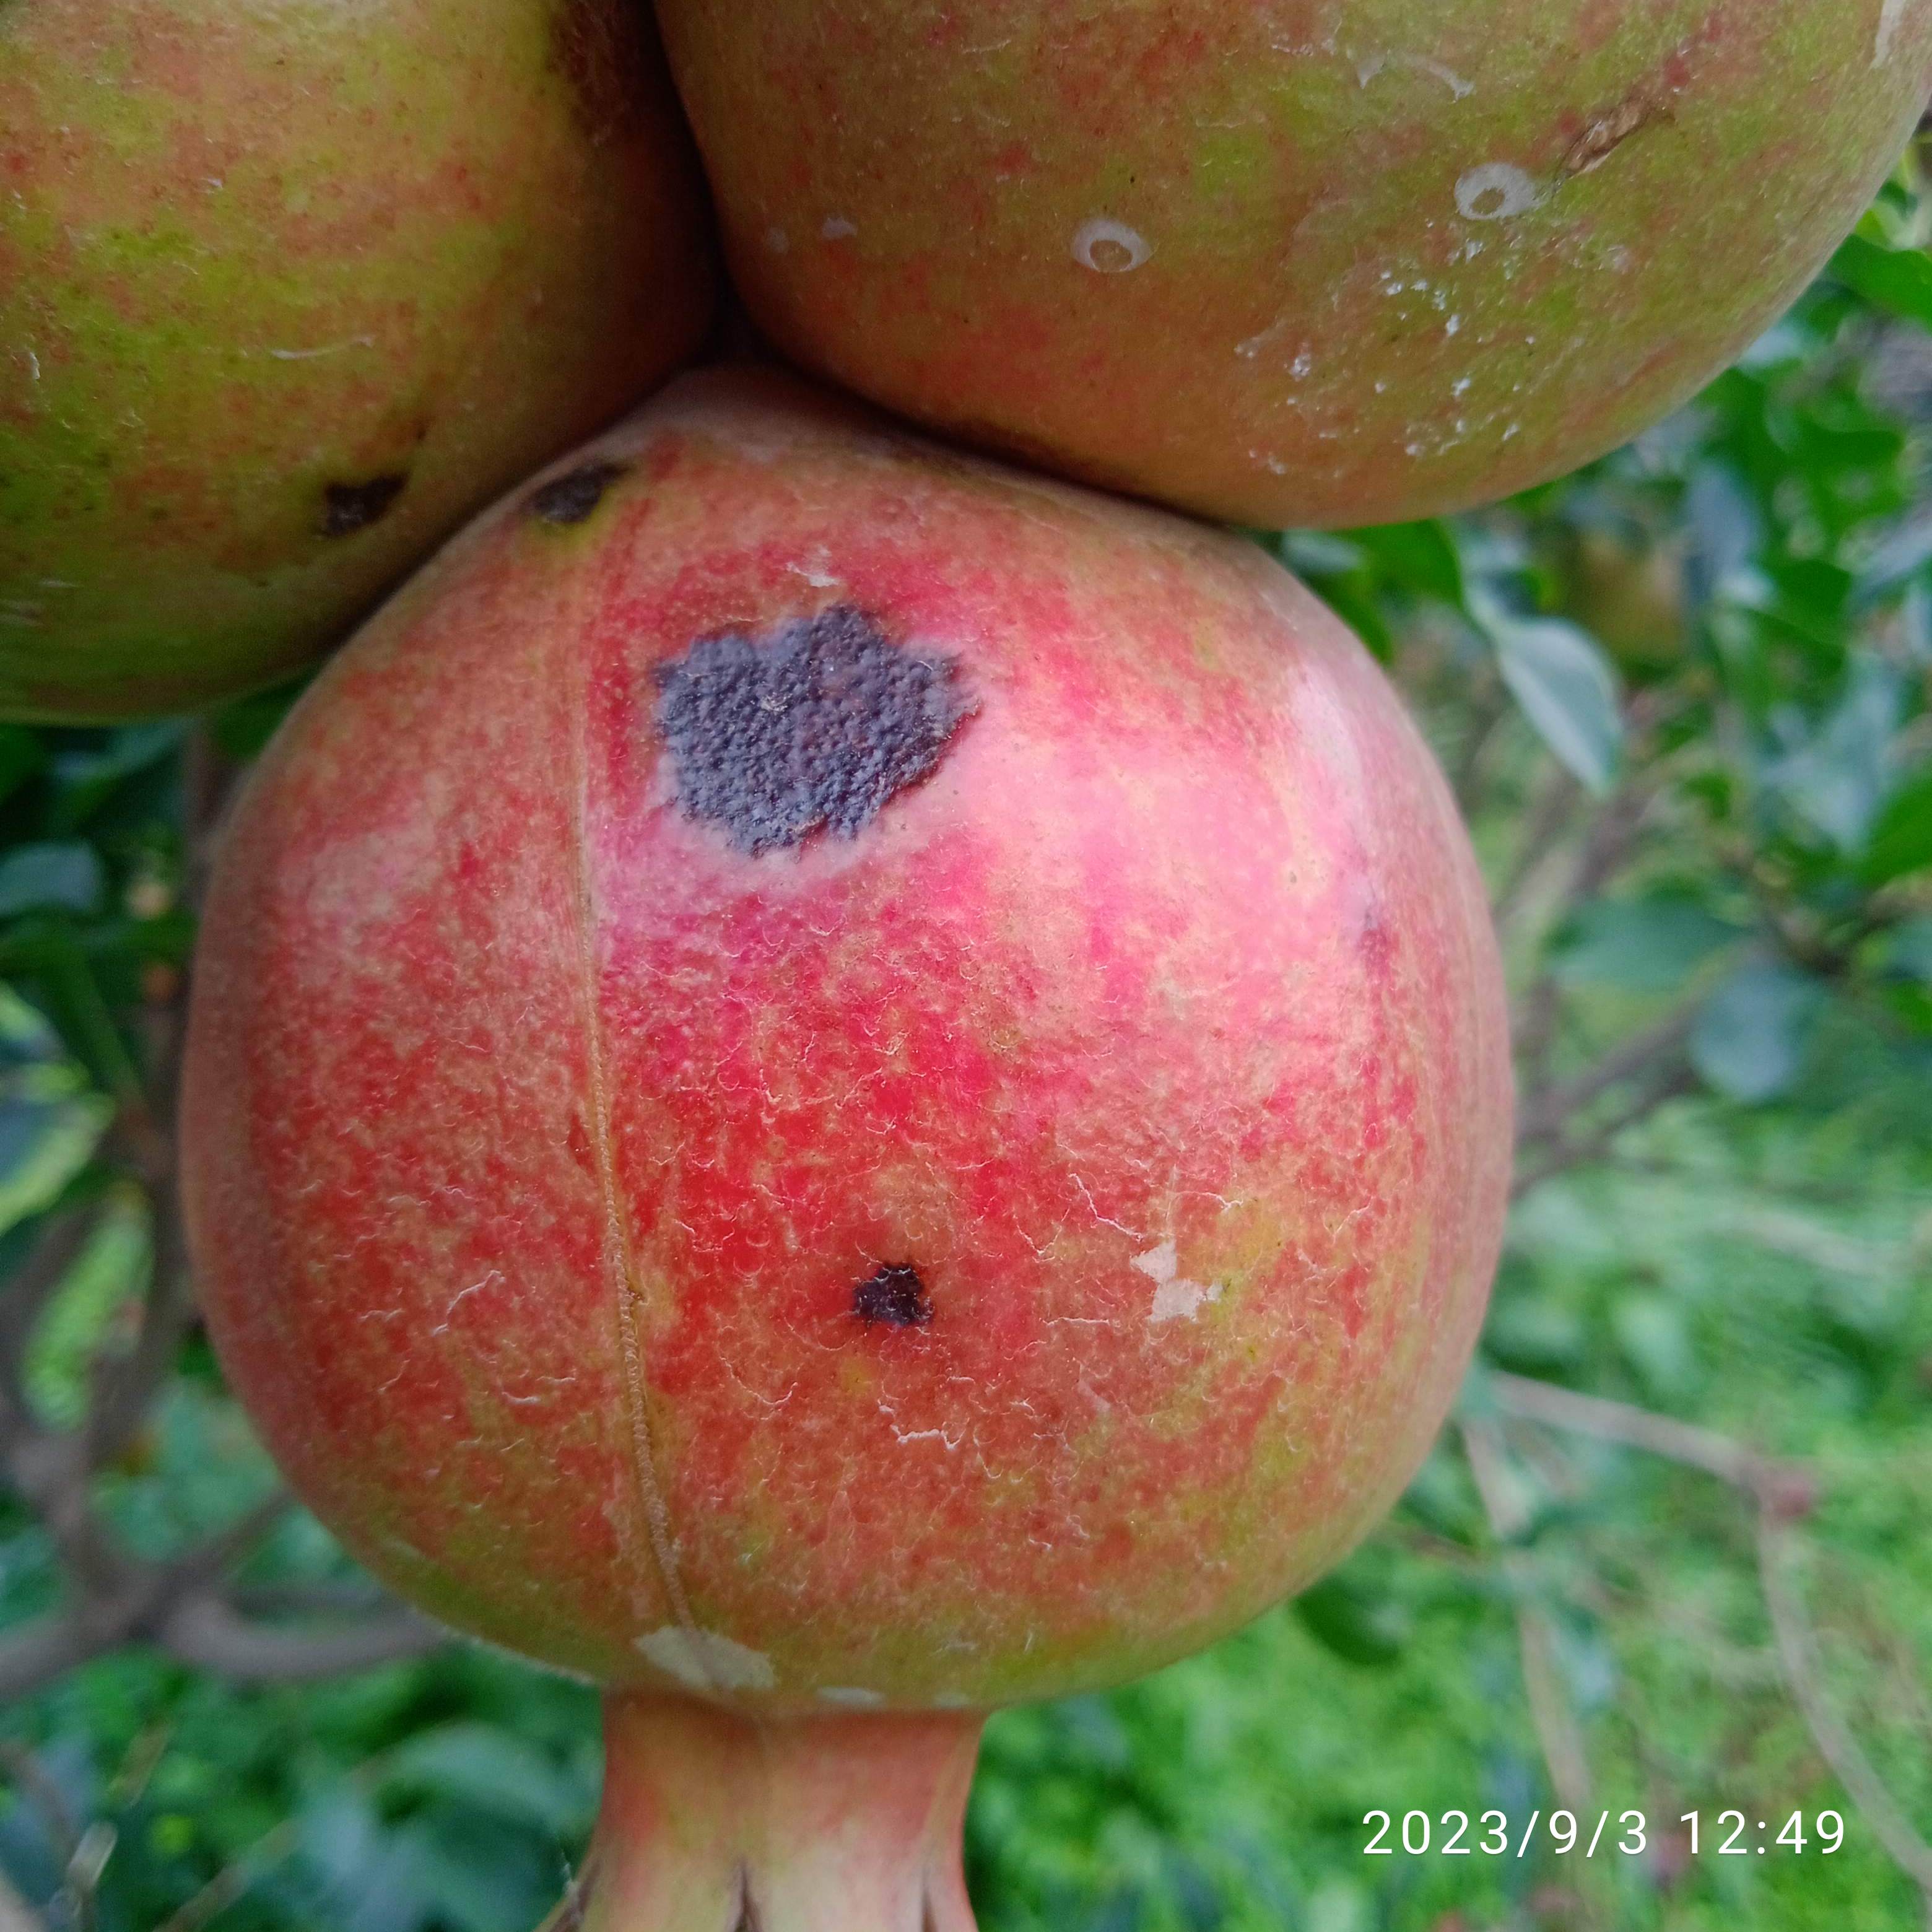
Label: Anthracnose